First Baptist Church (Newfane, New York)

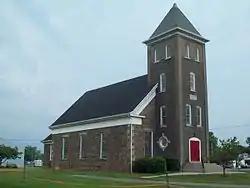
First Baptist Church, June 2009

First Baptist Church is a historic Baptist church located at Newfane in Niagara County, New York. It is a Greek Revival style cobblestone church constructed in 1843. It is one of approximately 47 cobblestone buildings in Niagara County.